Italian torpedo boat Pegaso (1936)

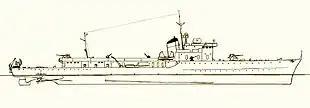
An "Orsa"-class torpedo boat.

On 4 January 1941 "Pegaso" was attacked by torpedo bomber aircraft when, departing from Tripoli, she escorted the transports "Ezilda Croce" and "Pallade" off the coast of Cape Bon: the Italian ship escaped the attacks unscathed, arriving first in Palermo (5 January) and then Naples (9 January). Between 1 and 3 March "Pegaso", "Orione" and a third torpedo boat, , escorted a convoy (steamers "Amsterdam", "Castellon", "Maritza" and "Ruhr") from Naples to Tripoli carrying supplies for the Afrika Korps. The trip went smoothly. From 5 to 7 March "Pegaso", "Orione" and the auxiliary cruiser escorted the return convoy (Tripoli-Naples) of the steamships "Castellon", "Ruhr" and "Maritza".